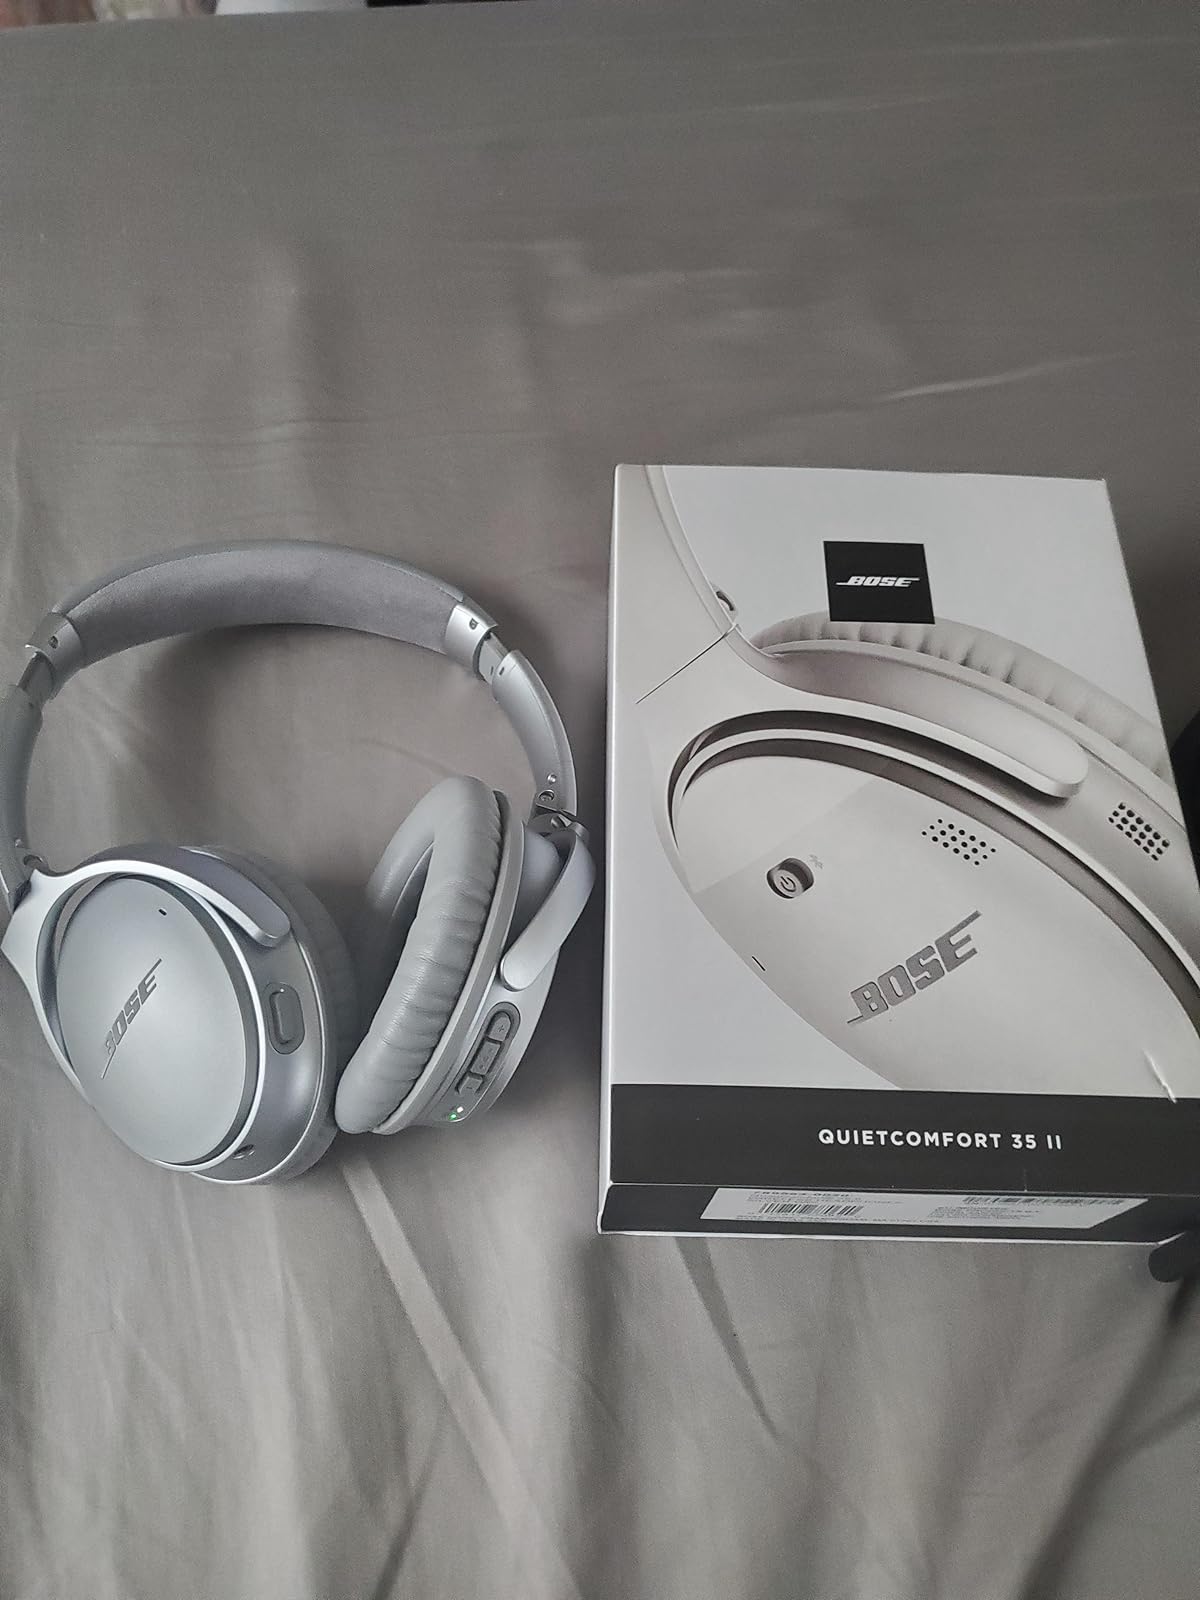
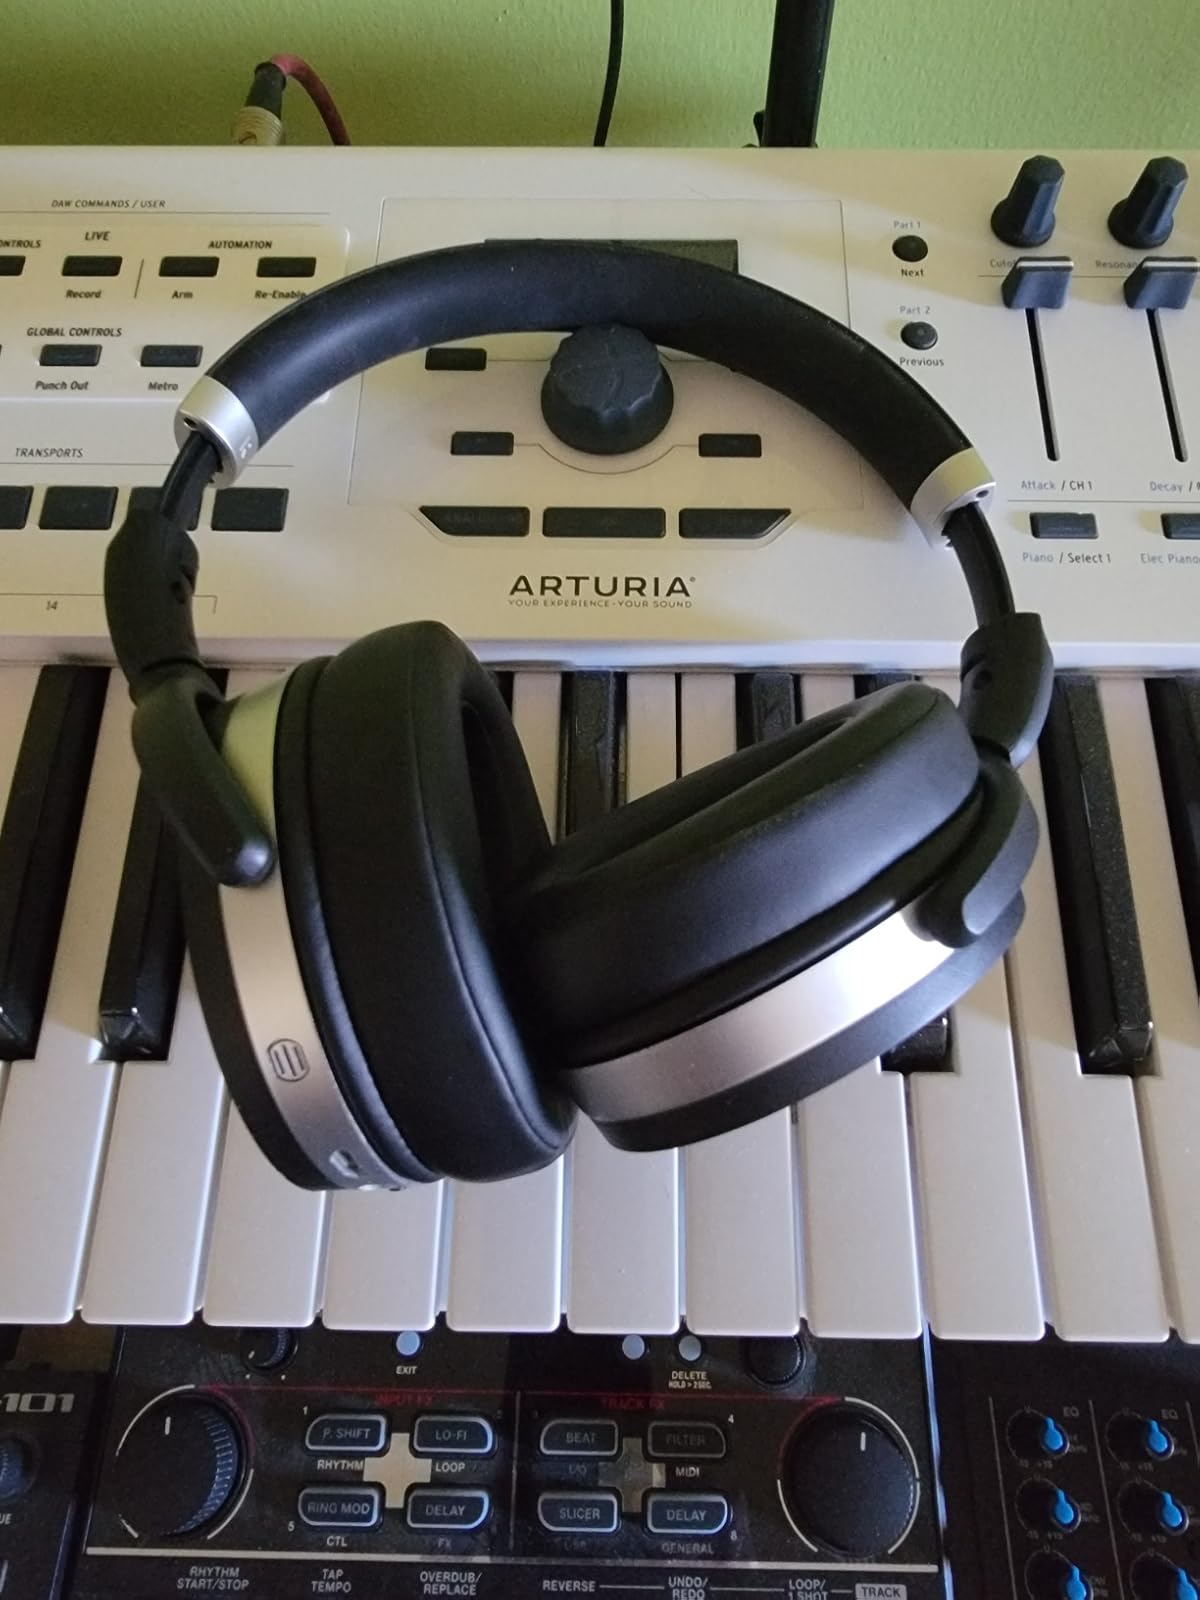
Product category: headphones
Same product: no